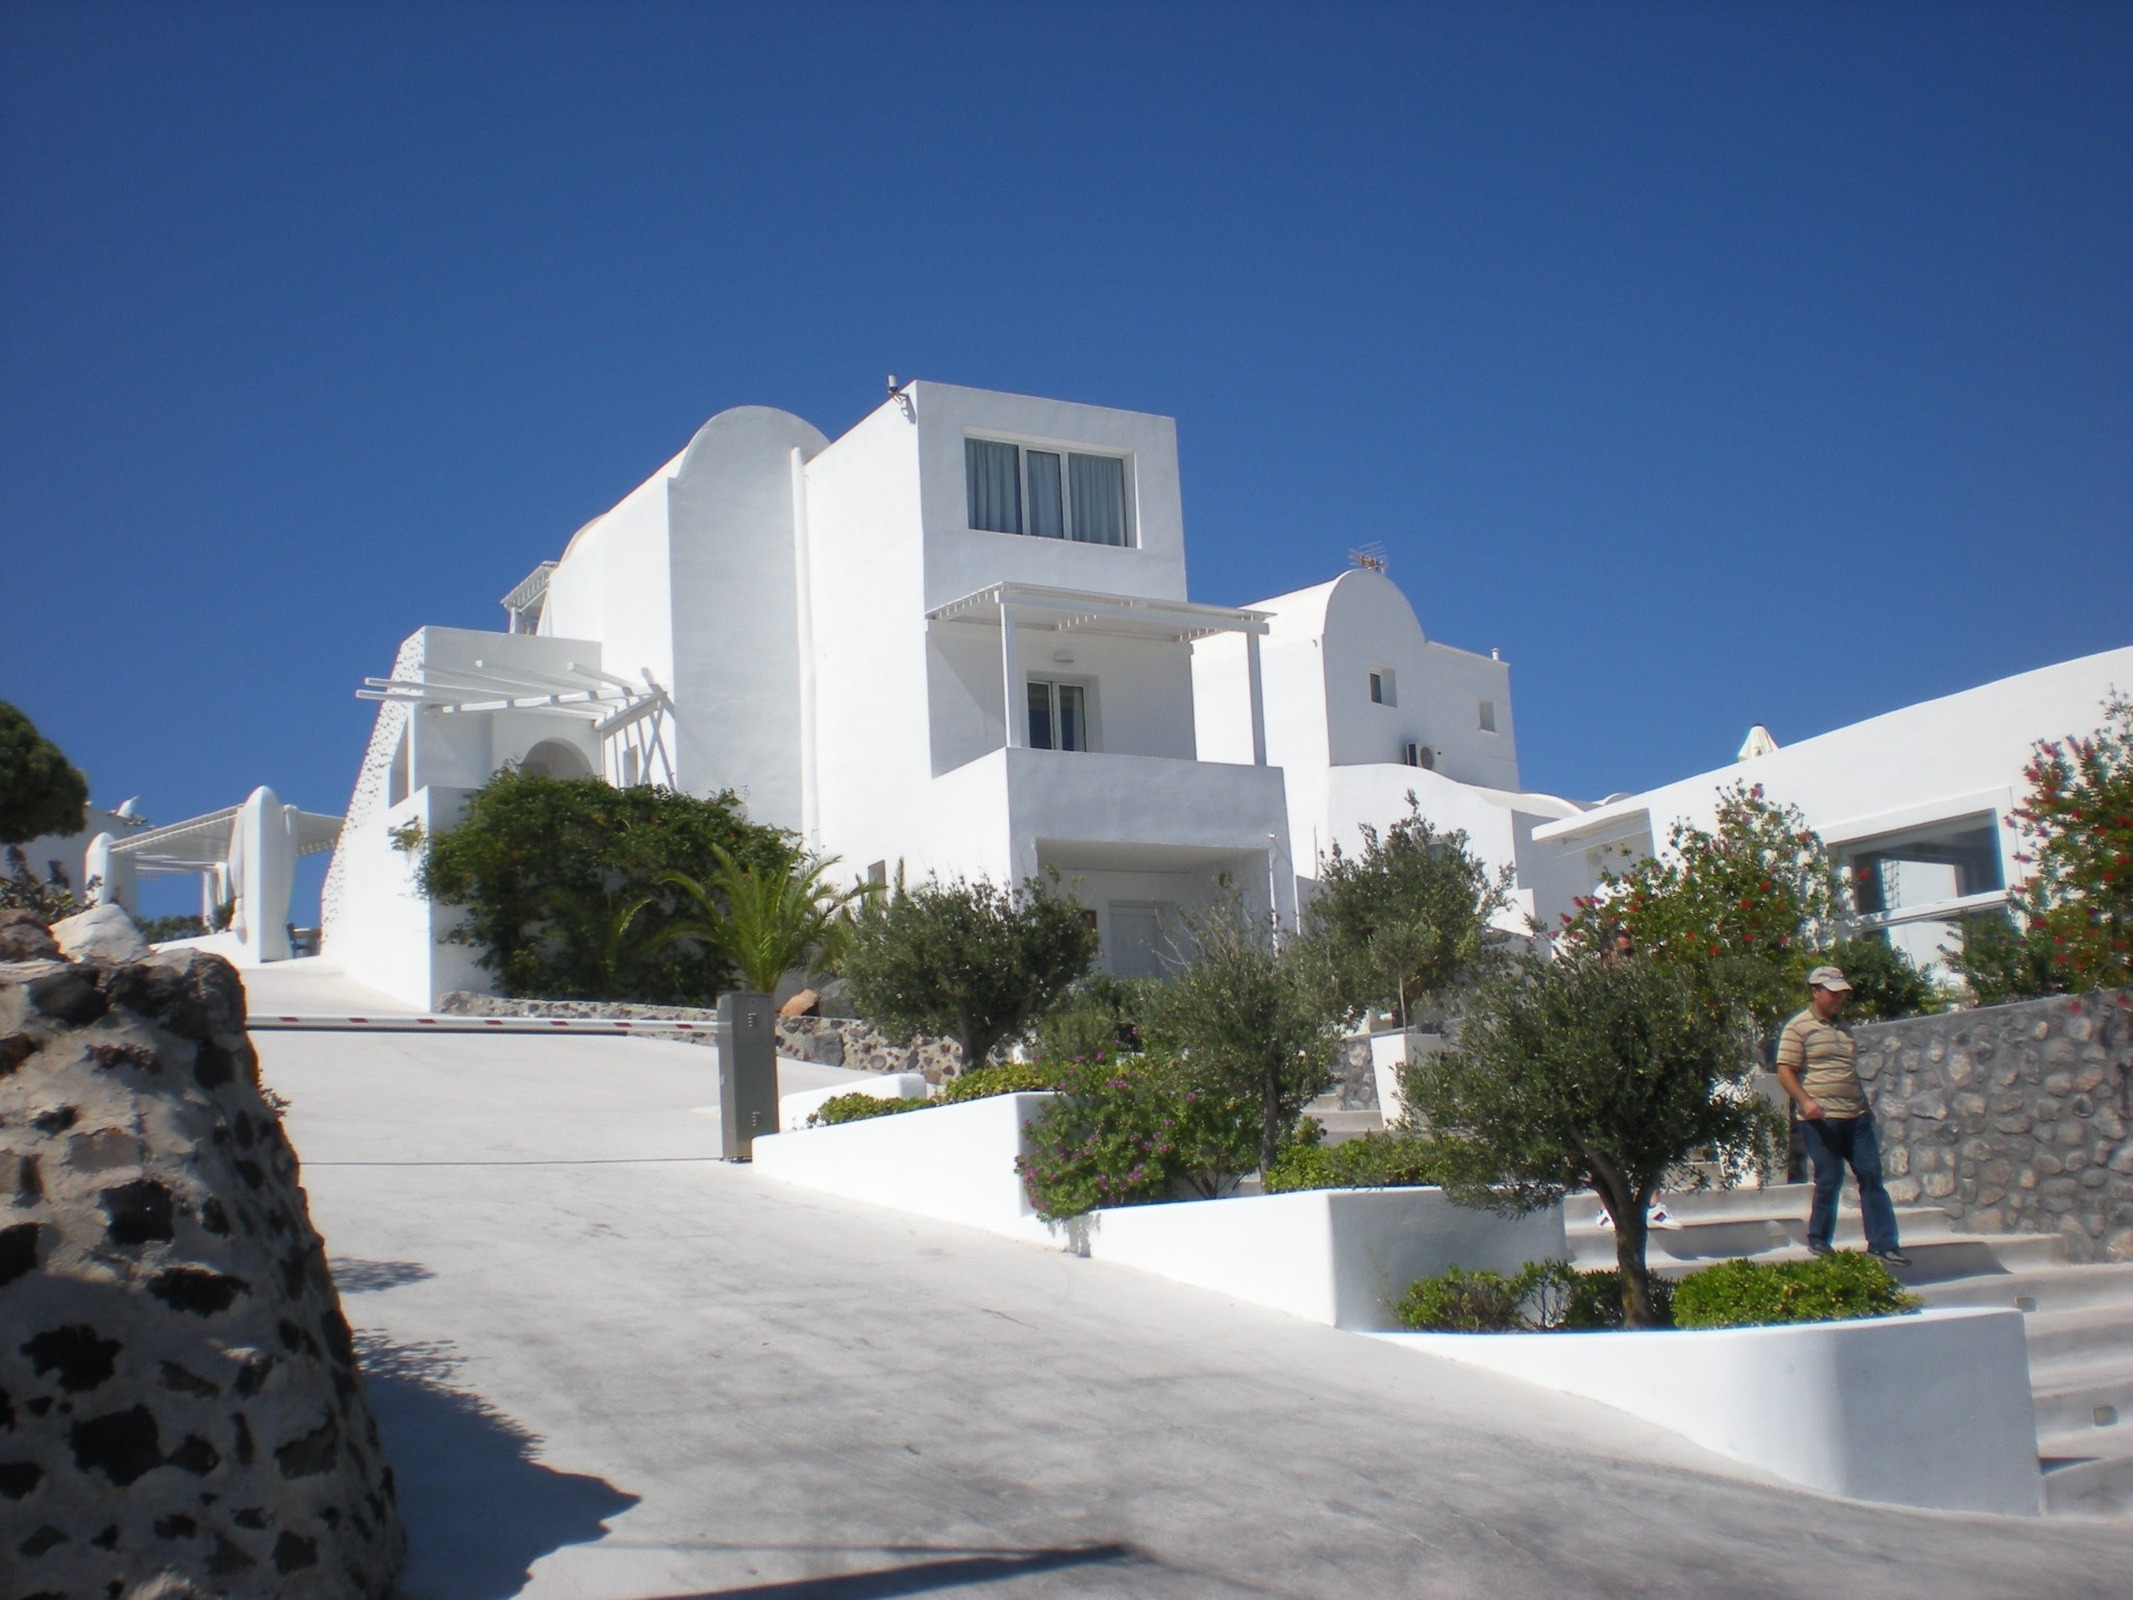
architecture, villa, house, building, home, vacation, facade, property, santorini, marine, greece, estate, neighbourhood, street view, greek island, dwelling house, residential area